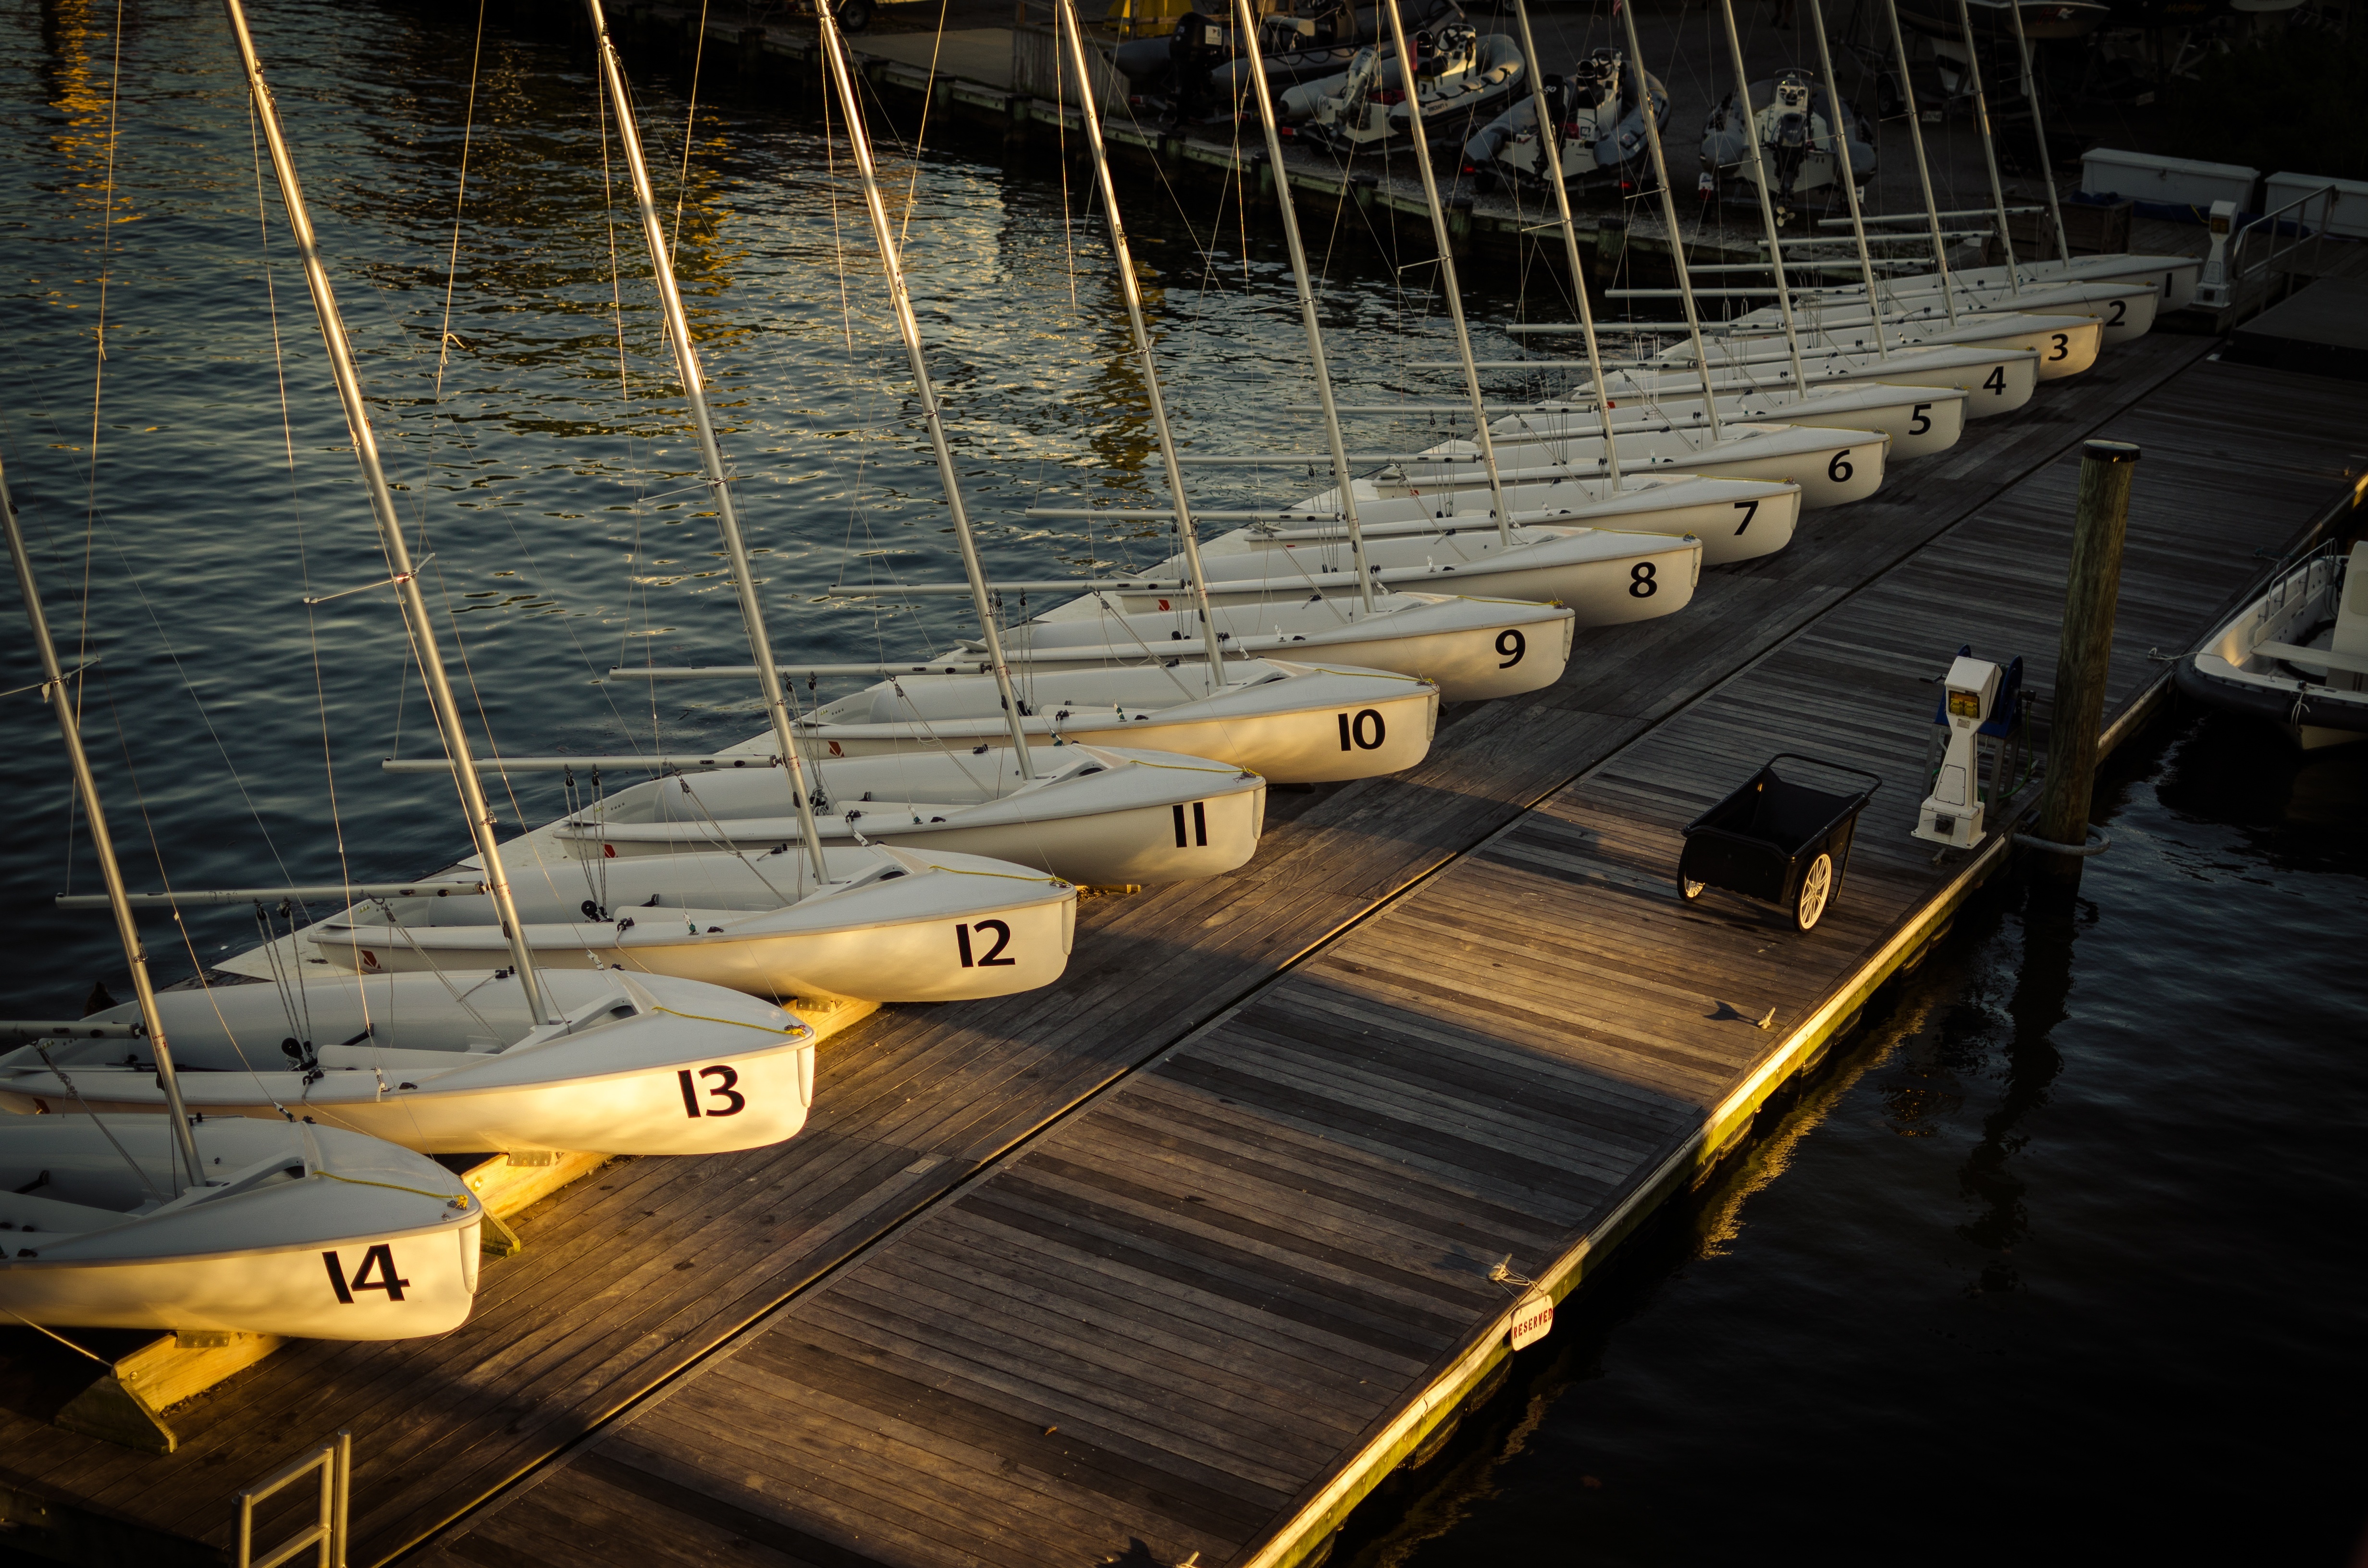
water, dock, wood, sport, boat, lake, pier, summer, vehicle, mast, sailing, small, harbor, marina, jetty, leisure, nautical, boating, sail, little, watercraft, yachting, regatta, moored, sail boats